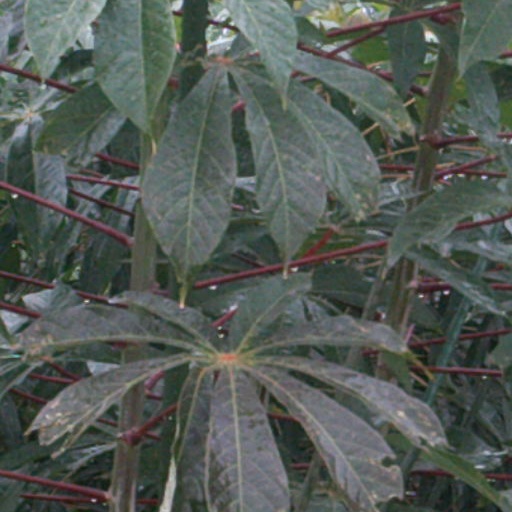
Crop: cassava